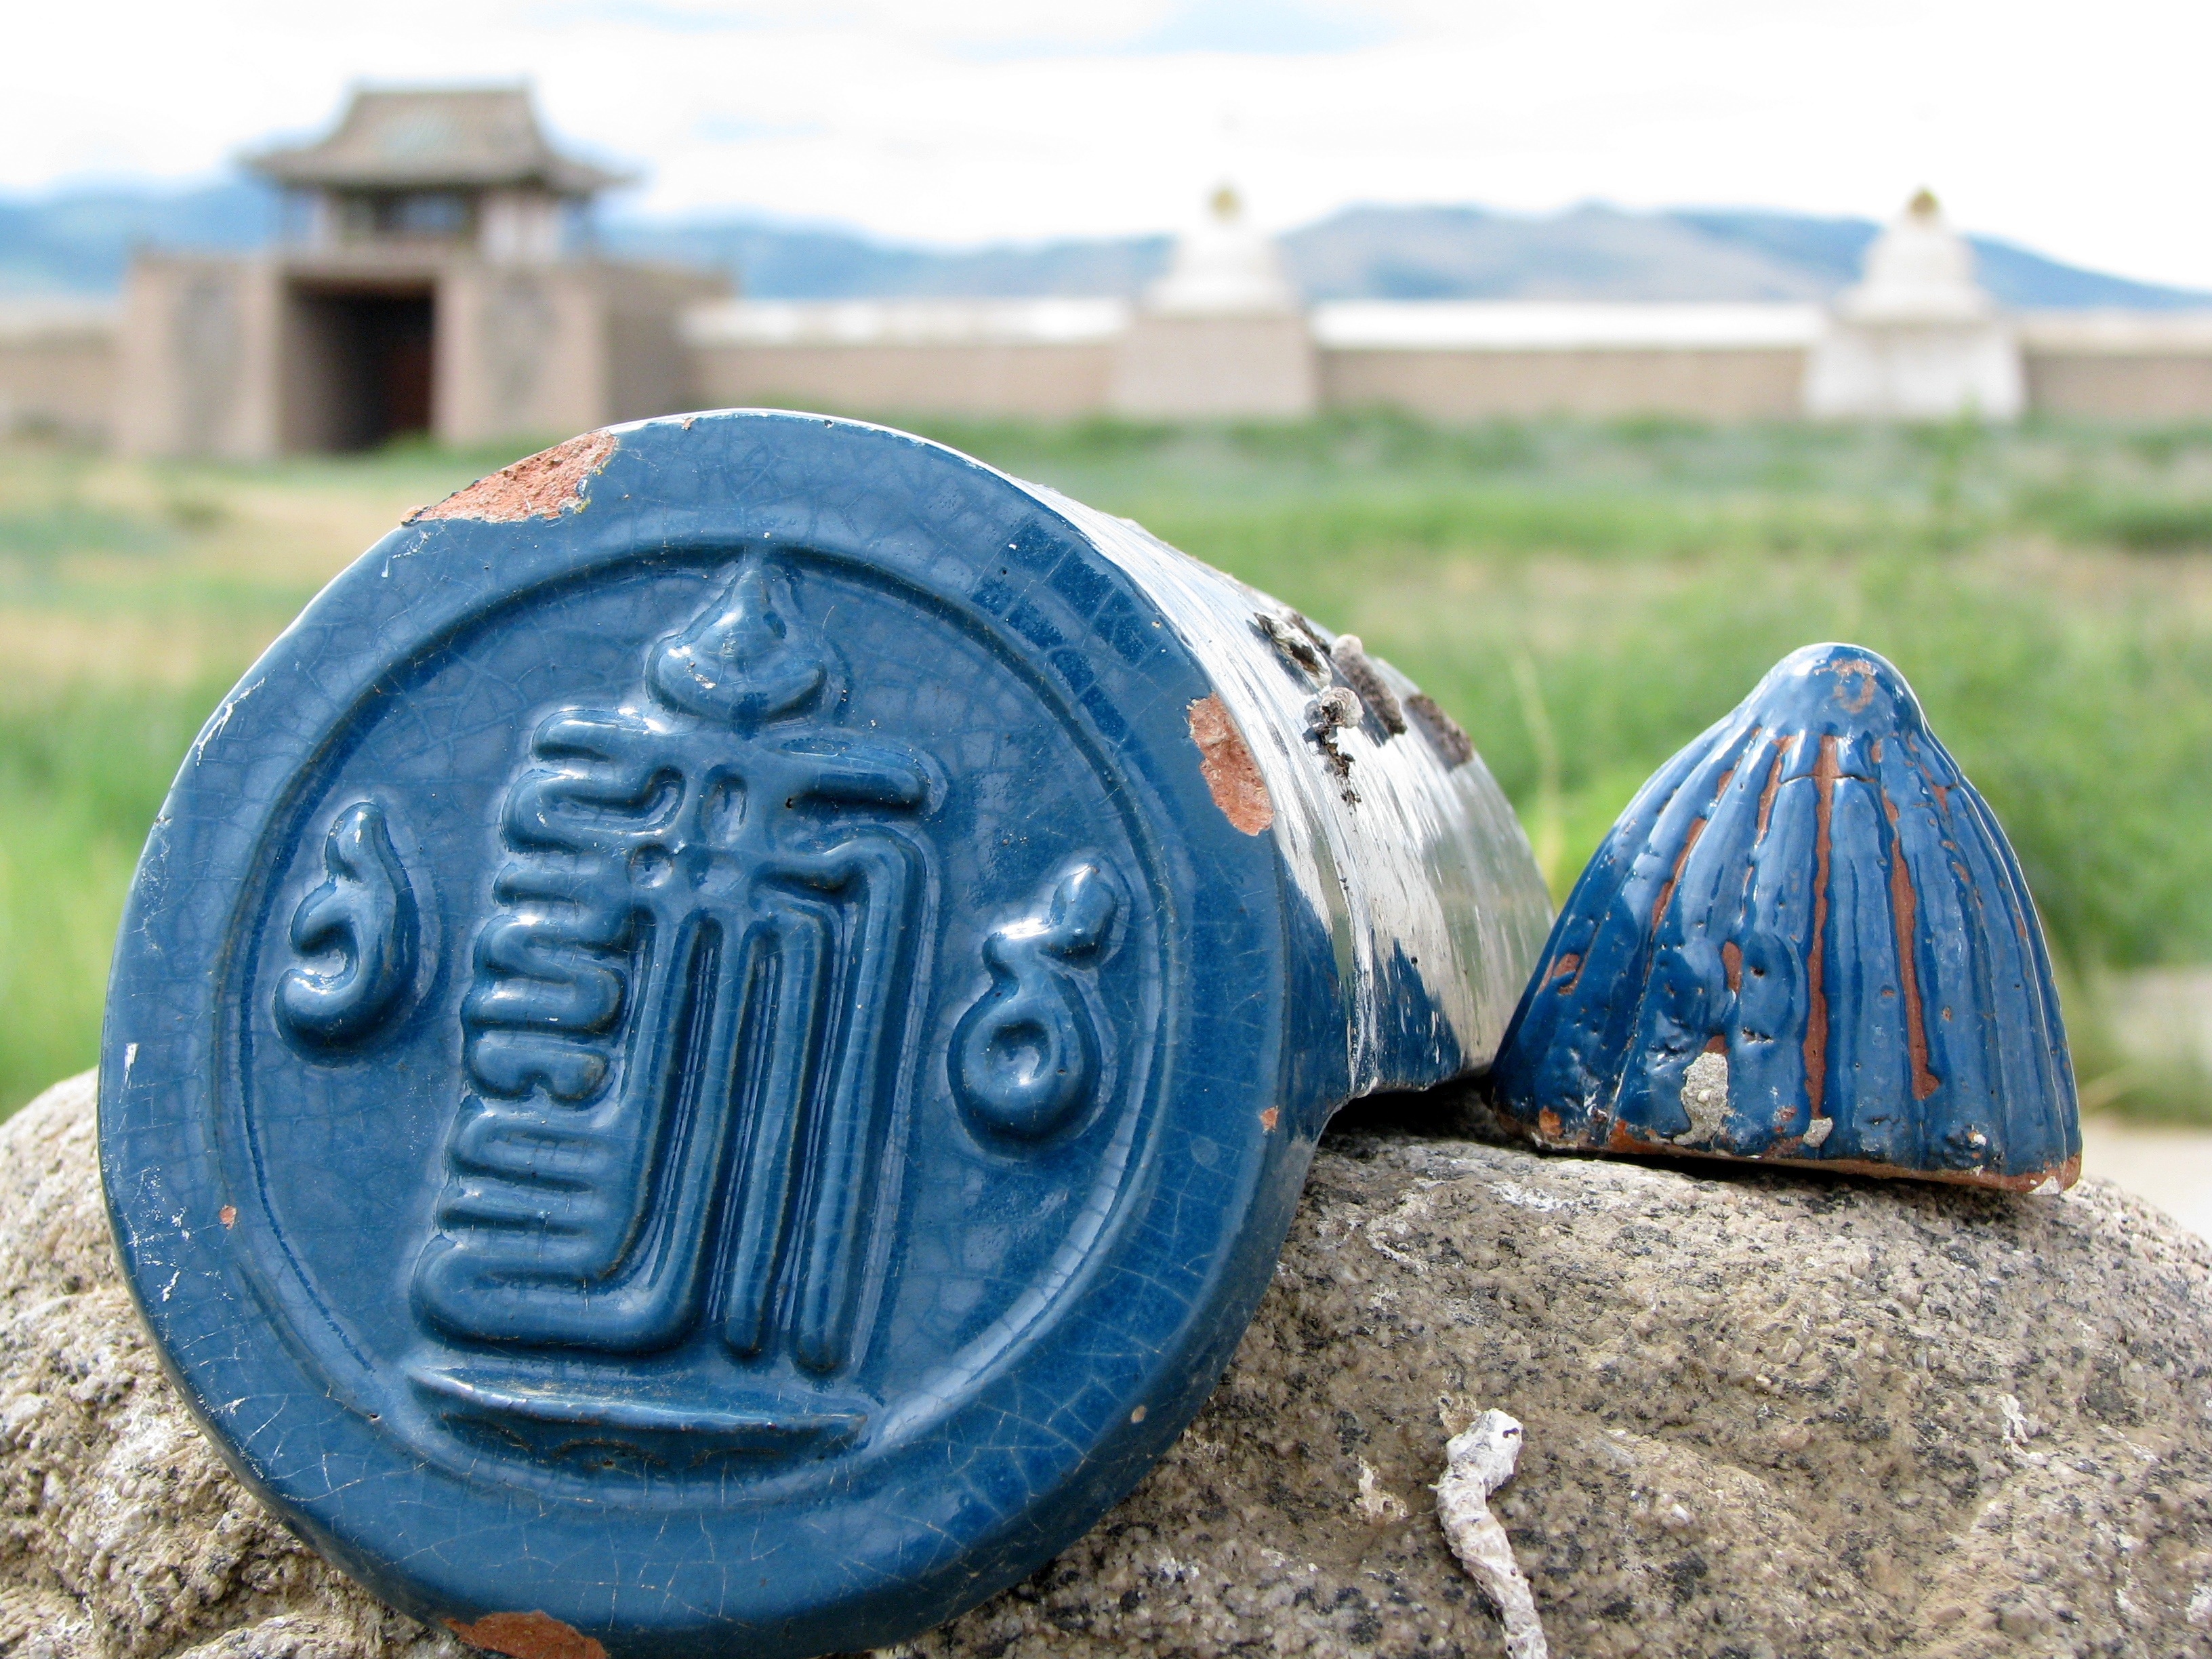
wheel, buddhism, tile, blue, sculpture, art, temple, monastery, mongolia, detail of, man made object, choch catfish, the blue temple, erdene dzuu, 16th century